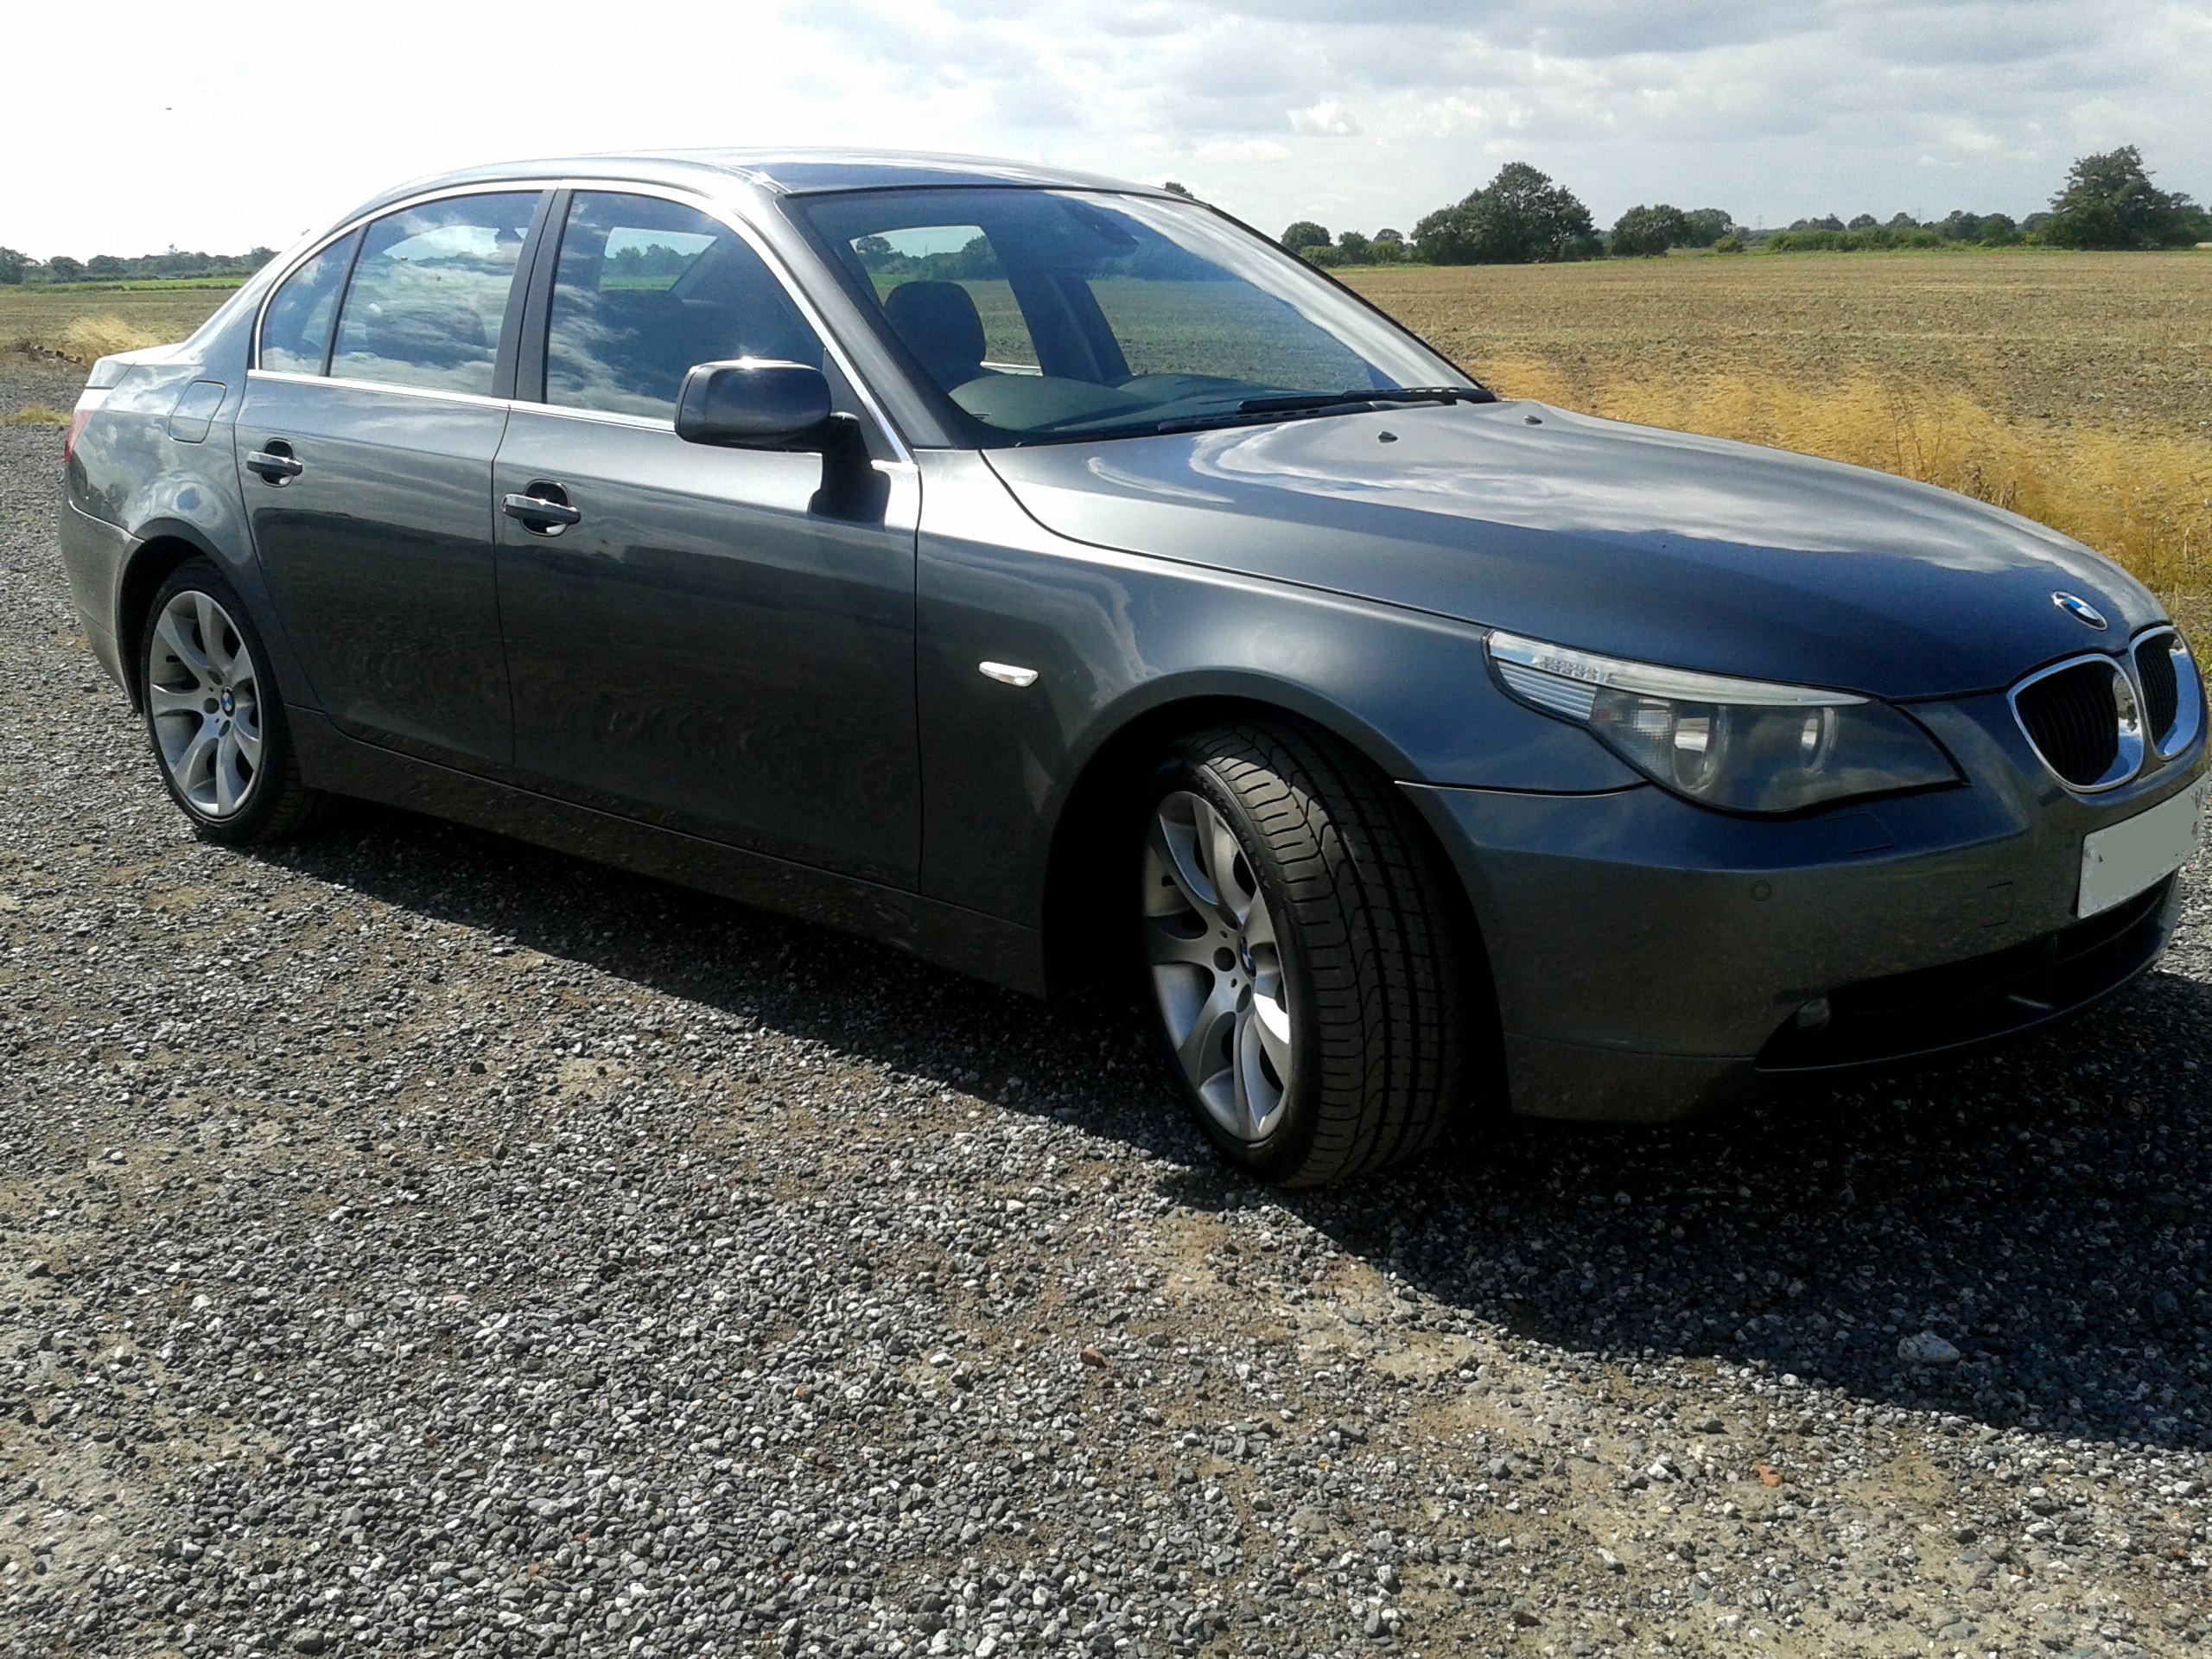
technology, road, car, wheel, automobile, driving, travel, transport, model, vehicle, show, drive, auto, machine, modern, automotive, sports car, bumper, power, chrome, luxury, design, hybrid, performance, engine, motor, sedan, style, elegant, bmw, classic, expensive, exhibition, shiny, efficiency, elegance, horsepower, luxurious, land vehicle, automobile make, automotive exterior, luxury vehicle, executive car, sports sedan, mid size car, personal luxury car, bmw 5 series, bmw 7 series